Yagi–Uda antenna

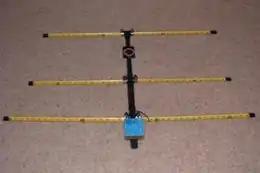
A portable Yagi–Uda antenna for use at 144 MHz (2 m), with segments of yellow tape-measure ribbon for the arms of the driven and parasitic elements.

Consider a Yagi–Uda consisting of a reflector, driven element, and a single director as shown here. The driven element is typically a "λ" dipole or folded dipole and is the only member of the structure that is directly excited (electrically connected to the feedline). All the other elements are considered "parasitic". That is, they reradiate power which they receive from the driven element. They also interact with each other, but this mutual coupling is neglected in the following simplified explanation, which applies to far-field conditions.